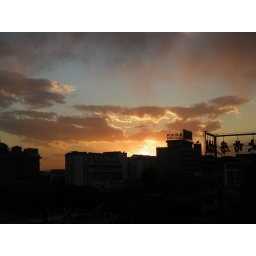
sometimes it looks like this from my kitchen window in beijing. but only sometimes.